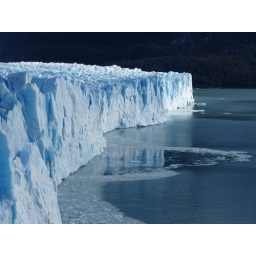
Remnants in the water after a wall crash on the North Face of the Perito Moreno Glacier